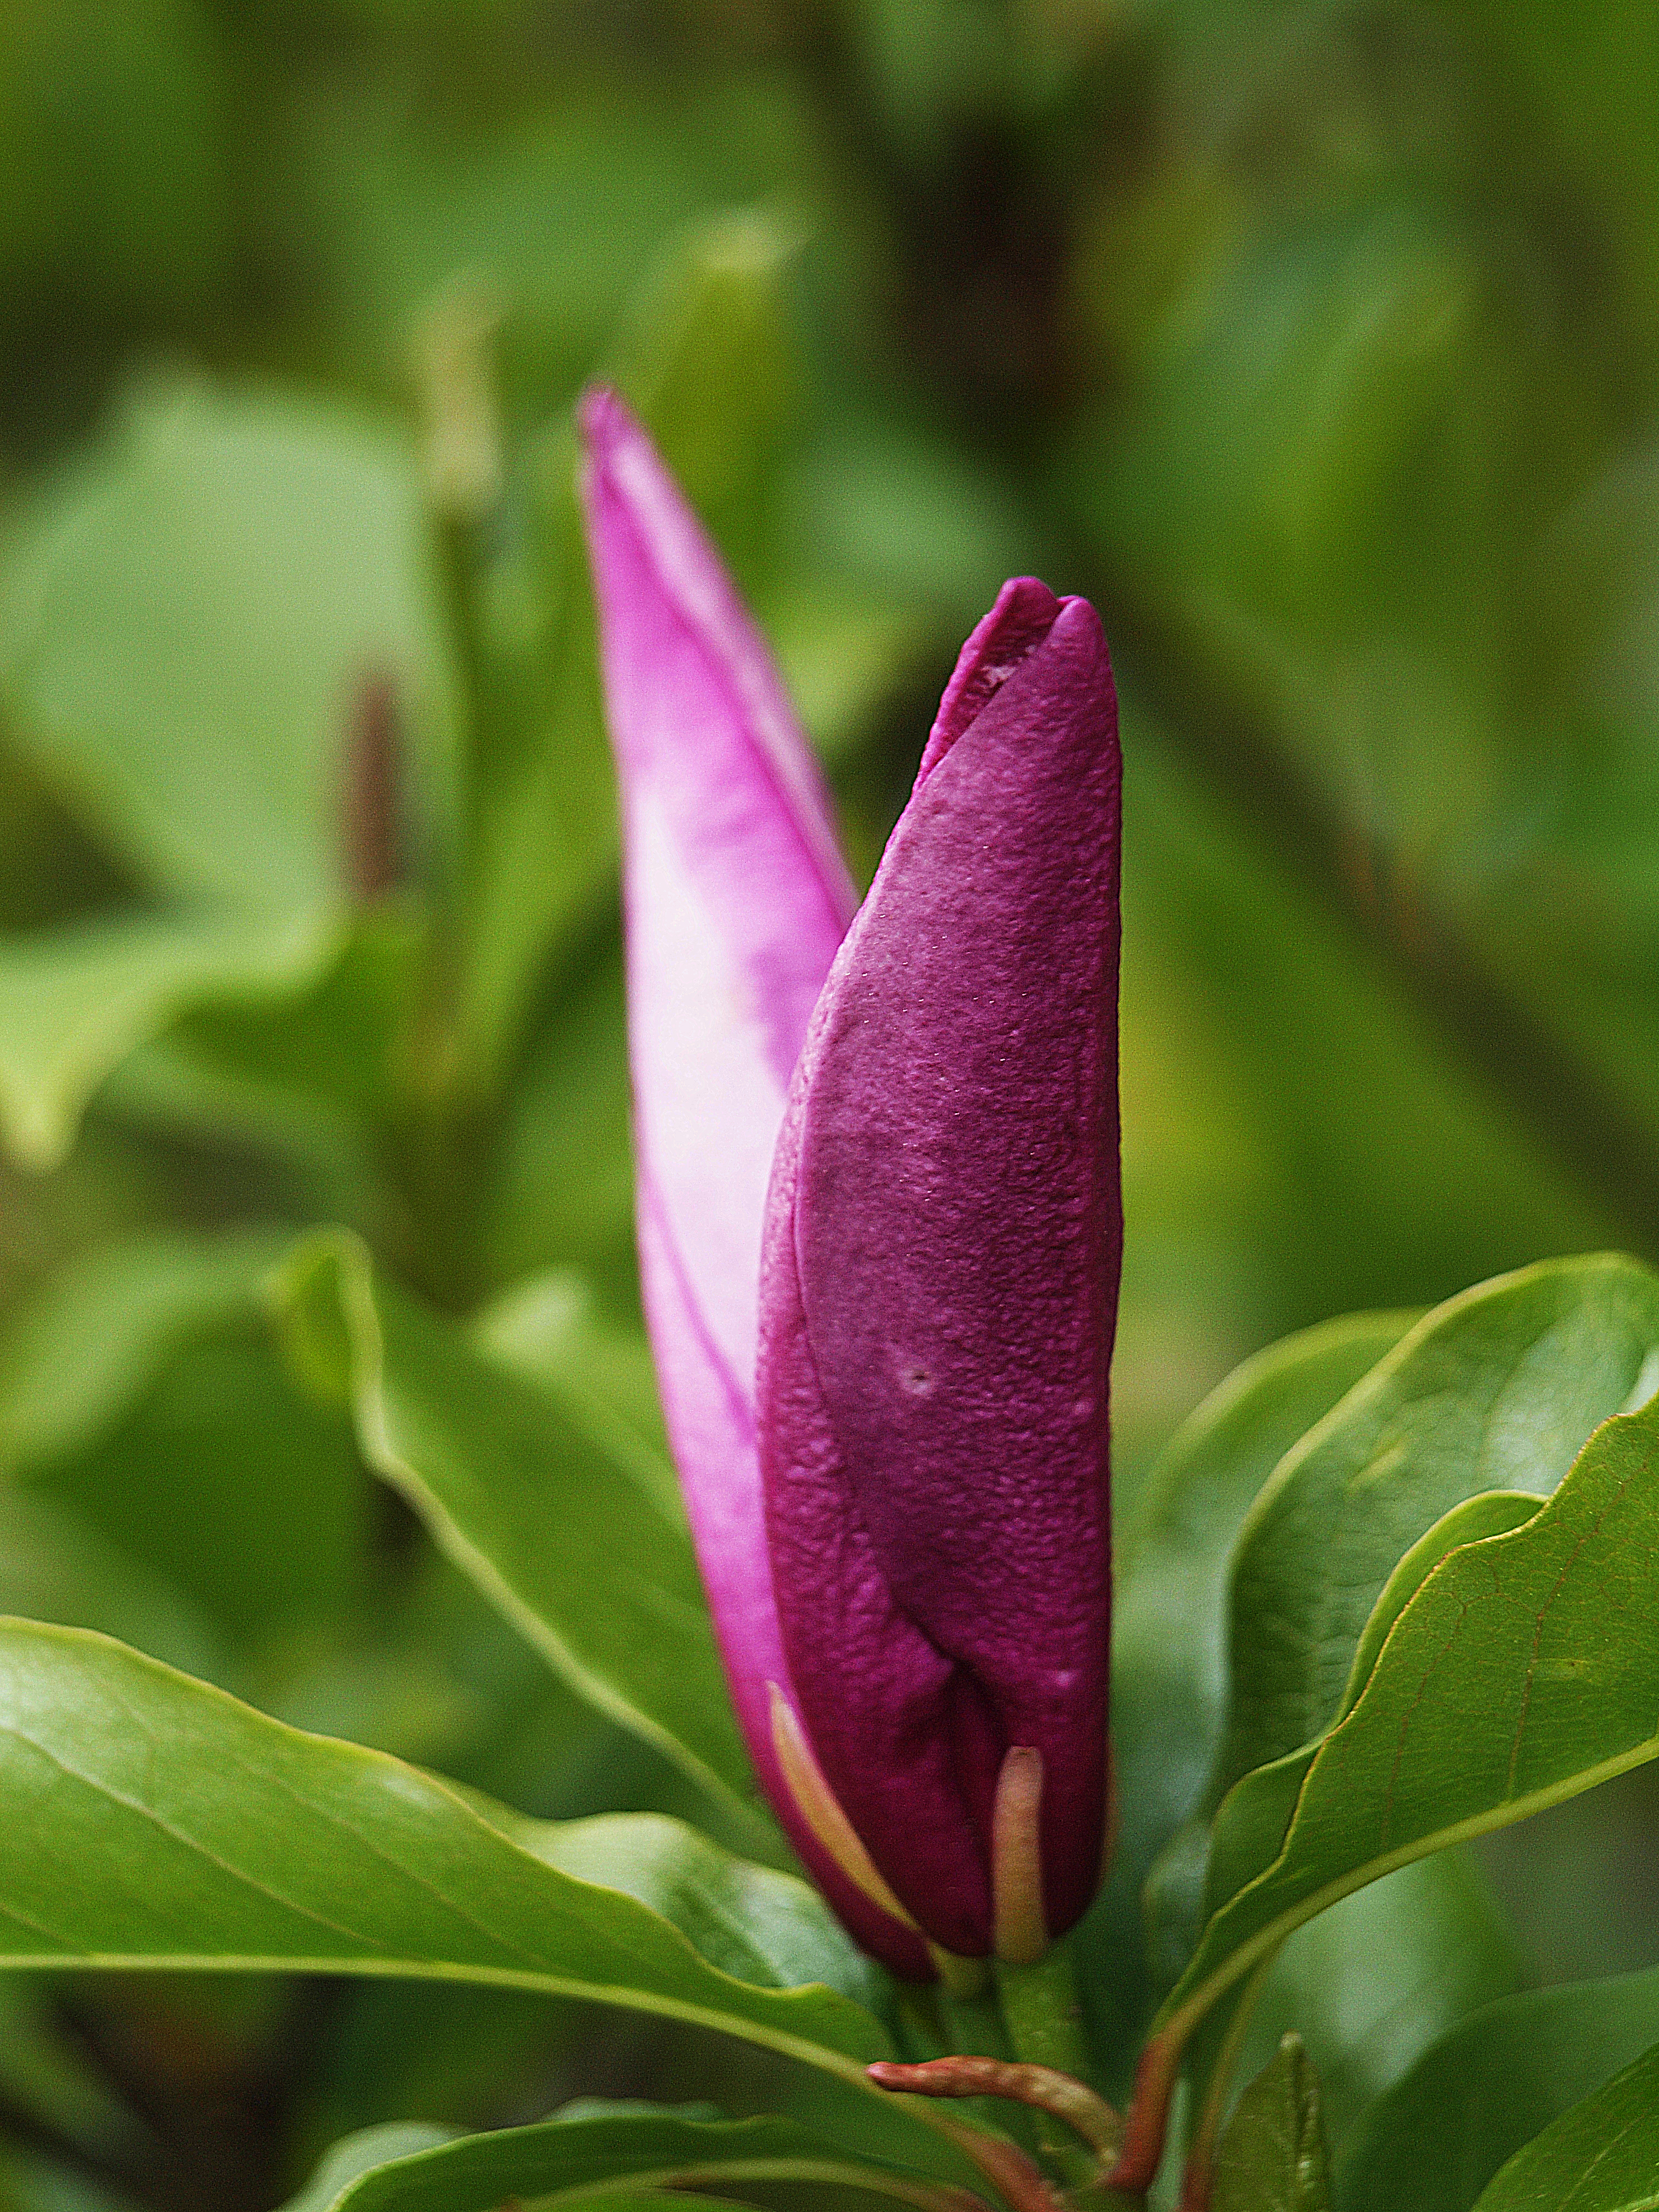
nature, blossom, plant, leaf, flower, petal, botany, flora, flowers, flores, magnolia, bud, ggl1, macro photography, flowering plant, land plant